Minami (actress)

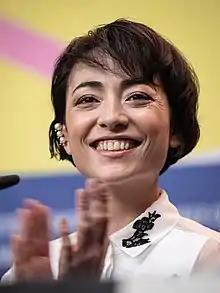
Minami in 2020

Minami was born in Tokyo, Japan on 22 September 1986. She is internationally known for her role as Shogo Kawada's girlfriend Keiko Onuki in the critically acclaimed Japanese film "Battle Royale".